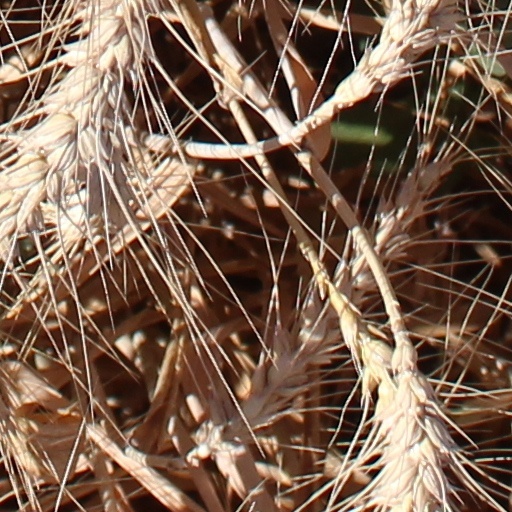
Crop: wheat